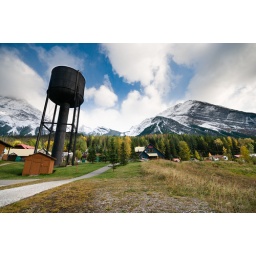
The water tower in Field, Yoho National park.